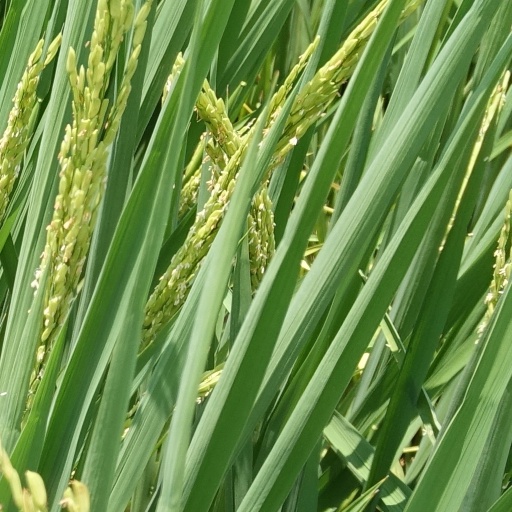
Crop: rice